Western culture

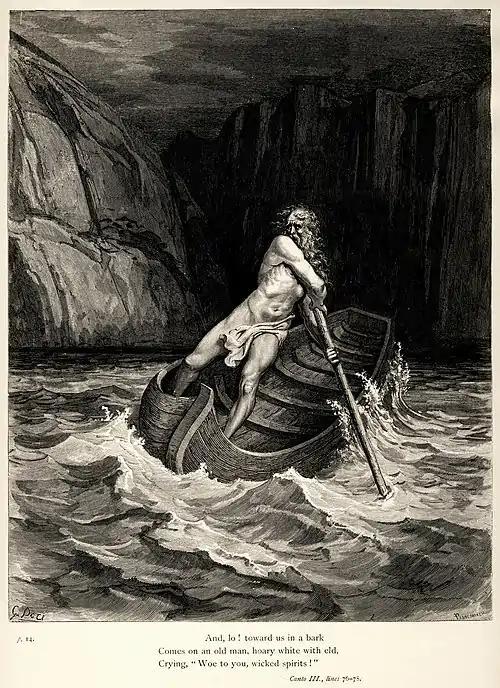
The "Divine Comedy" is an epic poem by Dante Alighieri. Engraving by Gustave Doré.

From the late 15th century to the 17th century, Western culture began to spread to other parts of the world through explorers and missionaries during the Age of Discovery, and by imperialists from the 17th century to the early 20th century. During the Great Divergence, a term coined by Samuel Huntington the Western world overcame pre-modern growth constraints and emerged during the 19th century as the most powerful and wealthy world civilization of the time, eclipsing Qing China, Mughal India, Tokugawa Japan, and the Ottoman Empire. The process was accompanied and reinforced by the Age of Discovery and continued into the modern period. Scholars have proposed a wide variety of theories to explain why the Great Divergence happened, including lack of government intervention, geography, colonialism, and customary traditions.